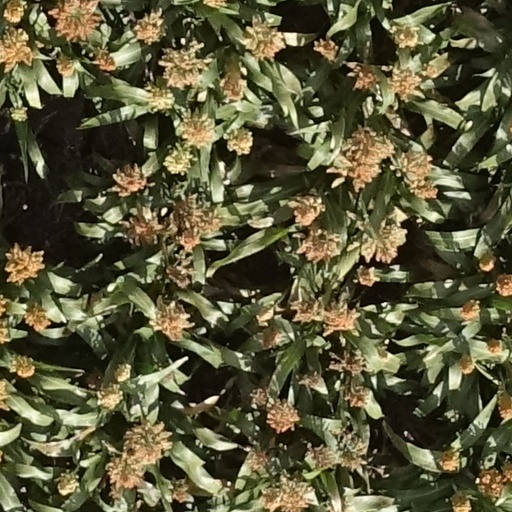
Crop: sorghum